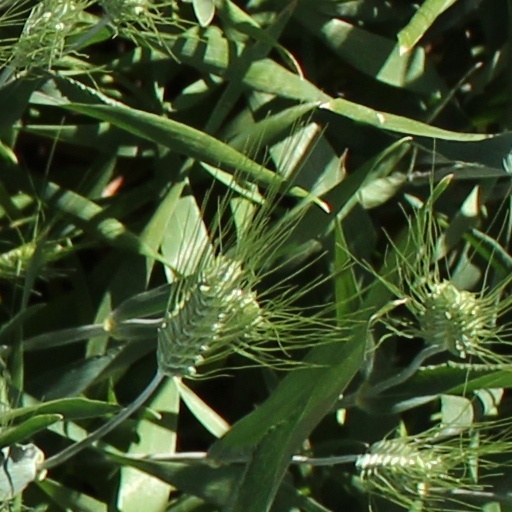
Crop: wheat